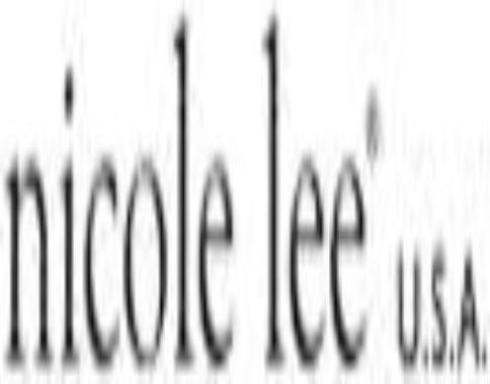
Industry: Clothes